Wilhelm Reich

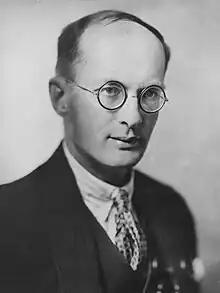
Bronisław Malinowski wrote to newspapers in Norway in support of Reich.

From 1934 to 1939, Reich conducted what he called the bion experiments, which he published as "Die Bione: zur Entstehung des vegetativen Lebens" in Oslo in February 1938 (published in English in 1979 and later called "The Bion Experiments on the Origin of Life"). He examined protozoa and grew cultured vesicles using grass, sand, iron and animal tissue, boiling them and adding potassium and gelatin. Having heated the materials to incandescence with a heat-torch, he wrote that he had seen bright, glowing, blue vesicles. His photographs and films of his experiments were taken by Kari Berggrav. He called them "bions" and believed they were a rudimentary form of life, halfway between life and non-life. He wrote that when he poured the cooled mixture onto growth media, bacteria were born, dismissing the idea that the bacteria were already present in the air or on other materials.